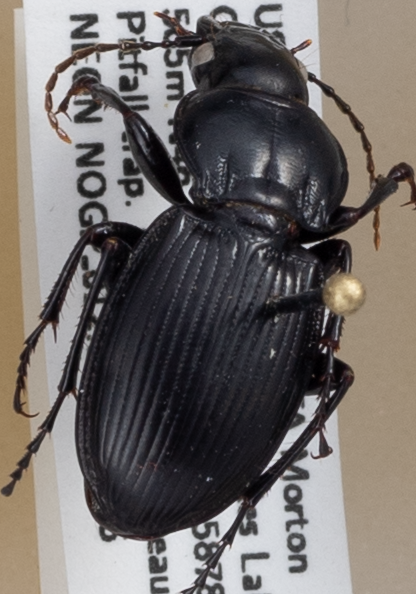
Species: Cyclotrachelus torvus
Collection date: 2018-06-05
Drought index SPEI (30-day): -0.404
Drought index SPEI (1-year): -0.17
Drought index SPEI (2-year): -0.212